Bonnie & Clyde (musical)

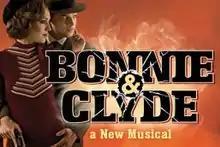
Original Broadway poster

Bonnie & Clyde is a musical with music by Frank Wildhorn, lyrics by Don Black and a book by Ivan Menchell. The world premiere took place in San Diego, California in November 2009. The musical centers on Bonnie Parker and Clyde Barrow, the ill-fated lovers and outlaws whose story has been infamous since they achieved folk hero status during the Great Depression. Wildhorn described the music as a "non-traditional score, combining rockabilly, blues and gospel music". The San Diego run was followed by a Sarasota, Florida, engagement in 2010.